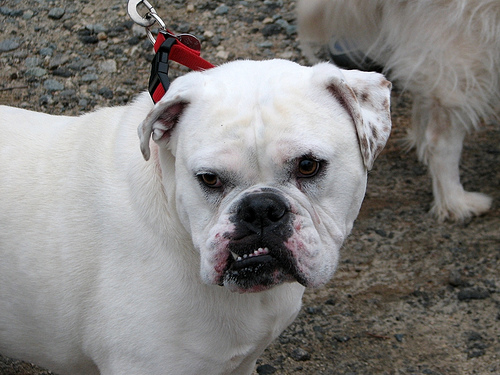
Animal: dog
Breed: american bulldog